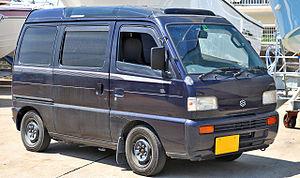
Le Suzuki Every est une keijidōsha commercialisée au Japon. Il existe 6 générations. Il peut se décliner en utilitaire et possède 2 motorisations dont une avec un turbo. Il est le concurrent direct des Honda Vamos, Subaru Sambar et Mitsubishi Town Box.